Tim Boss

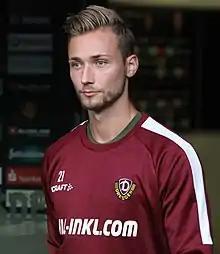
Boss in 2019

Tim Boss (born 28 June 1993) is a German professional footballer who plays as goalkeeper for club SV Elversberg.